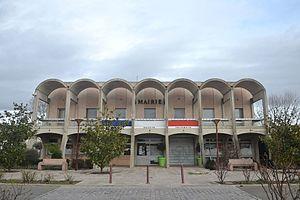
Mairie de Rodilhan
Rodilhan est une commune française située dans le département du Gard, en région Occitanie.